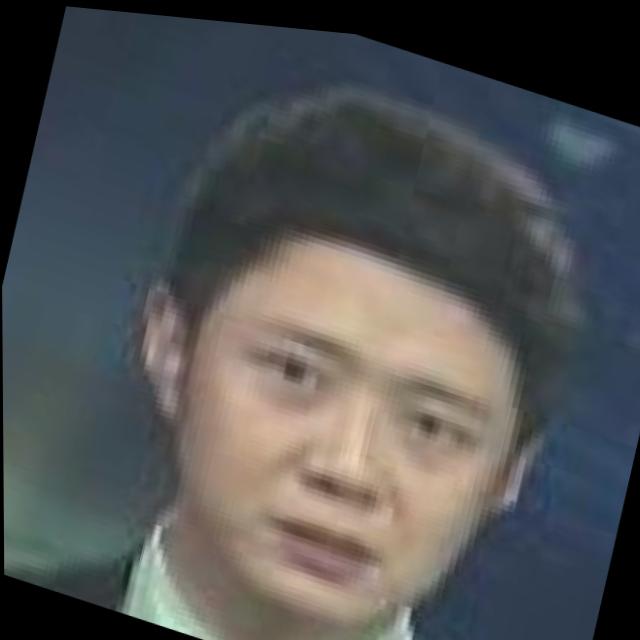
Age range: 21-44